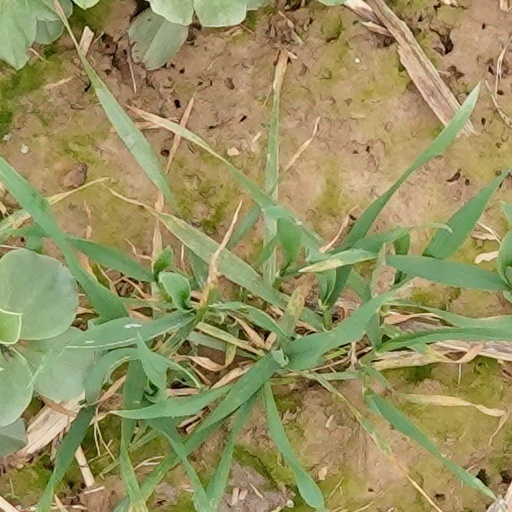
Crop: wheat